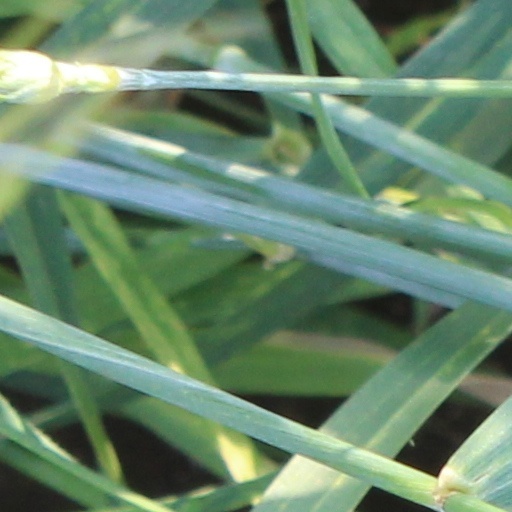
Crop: wheat